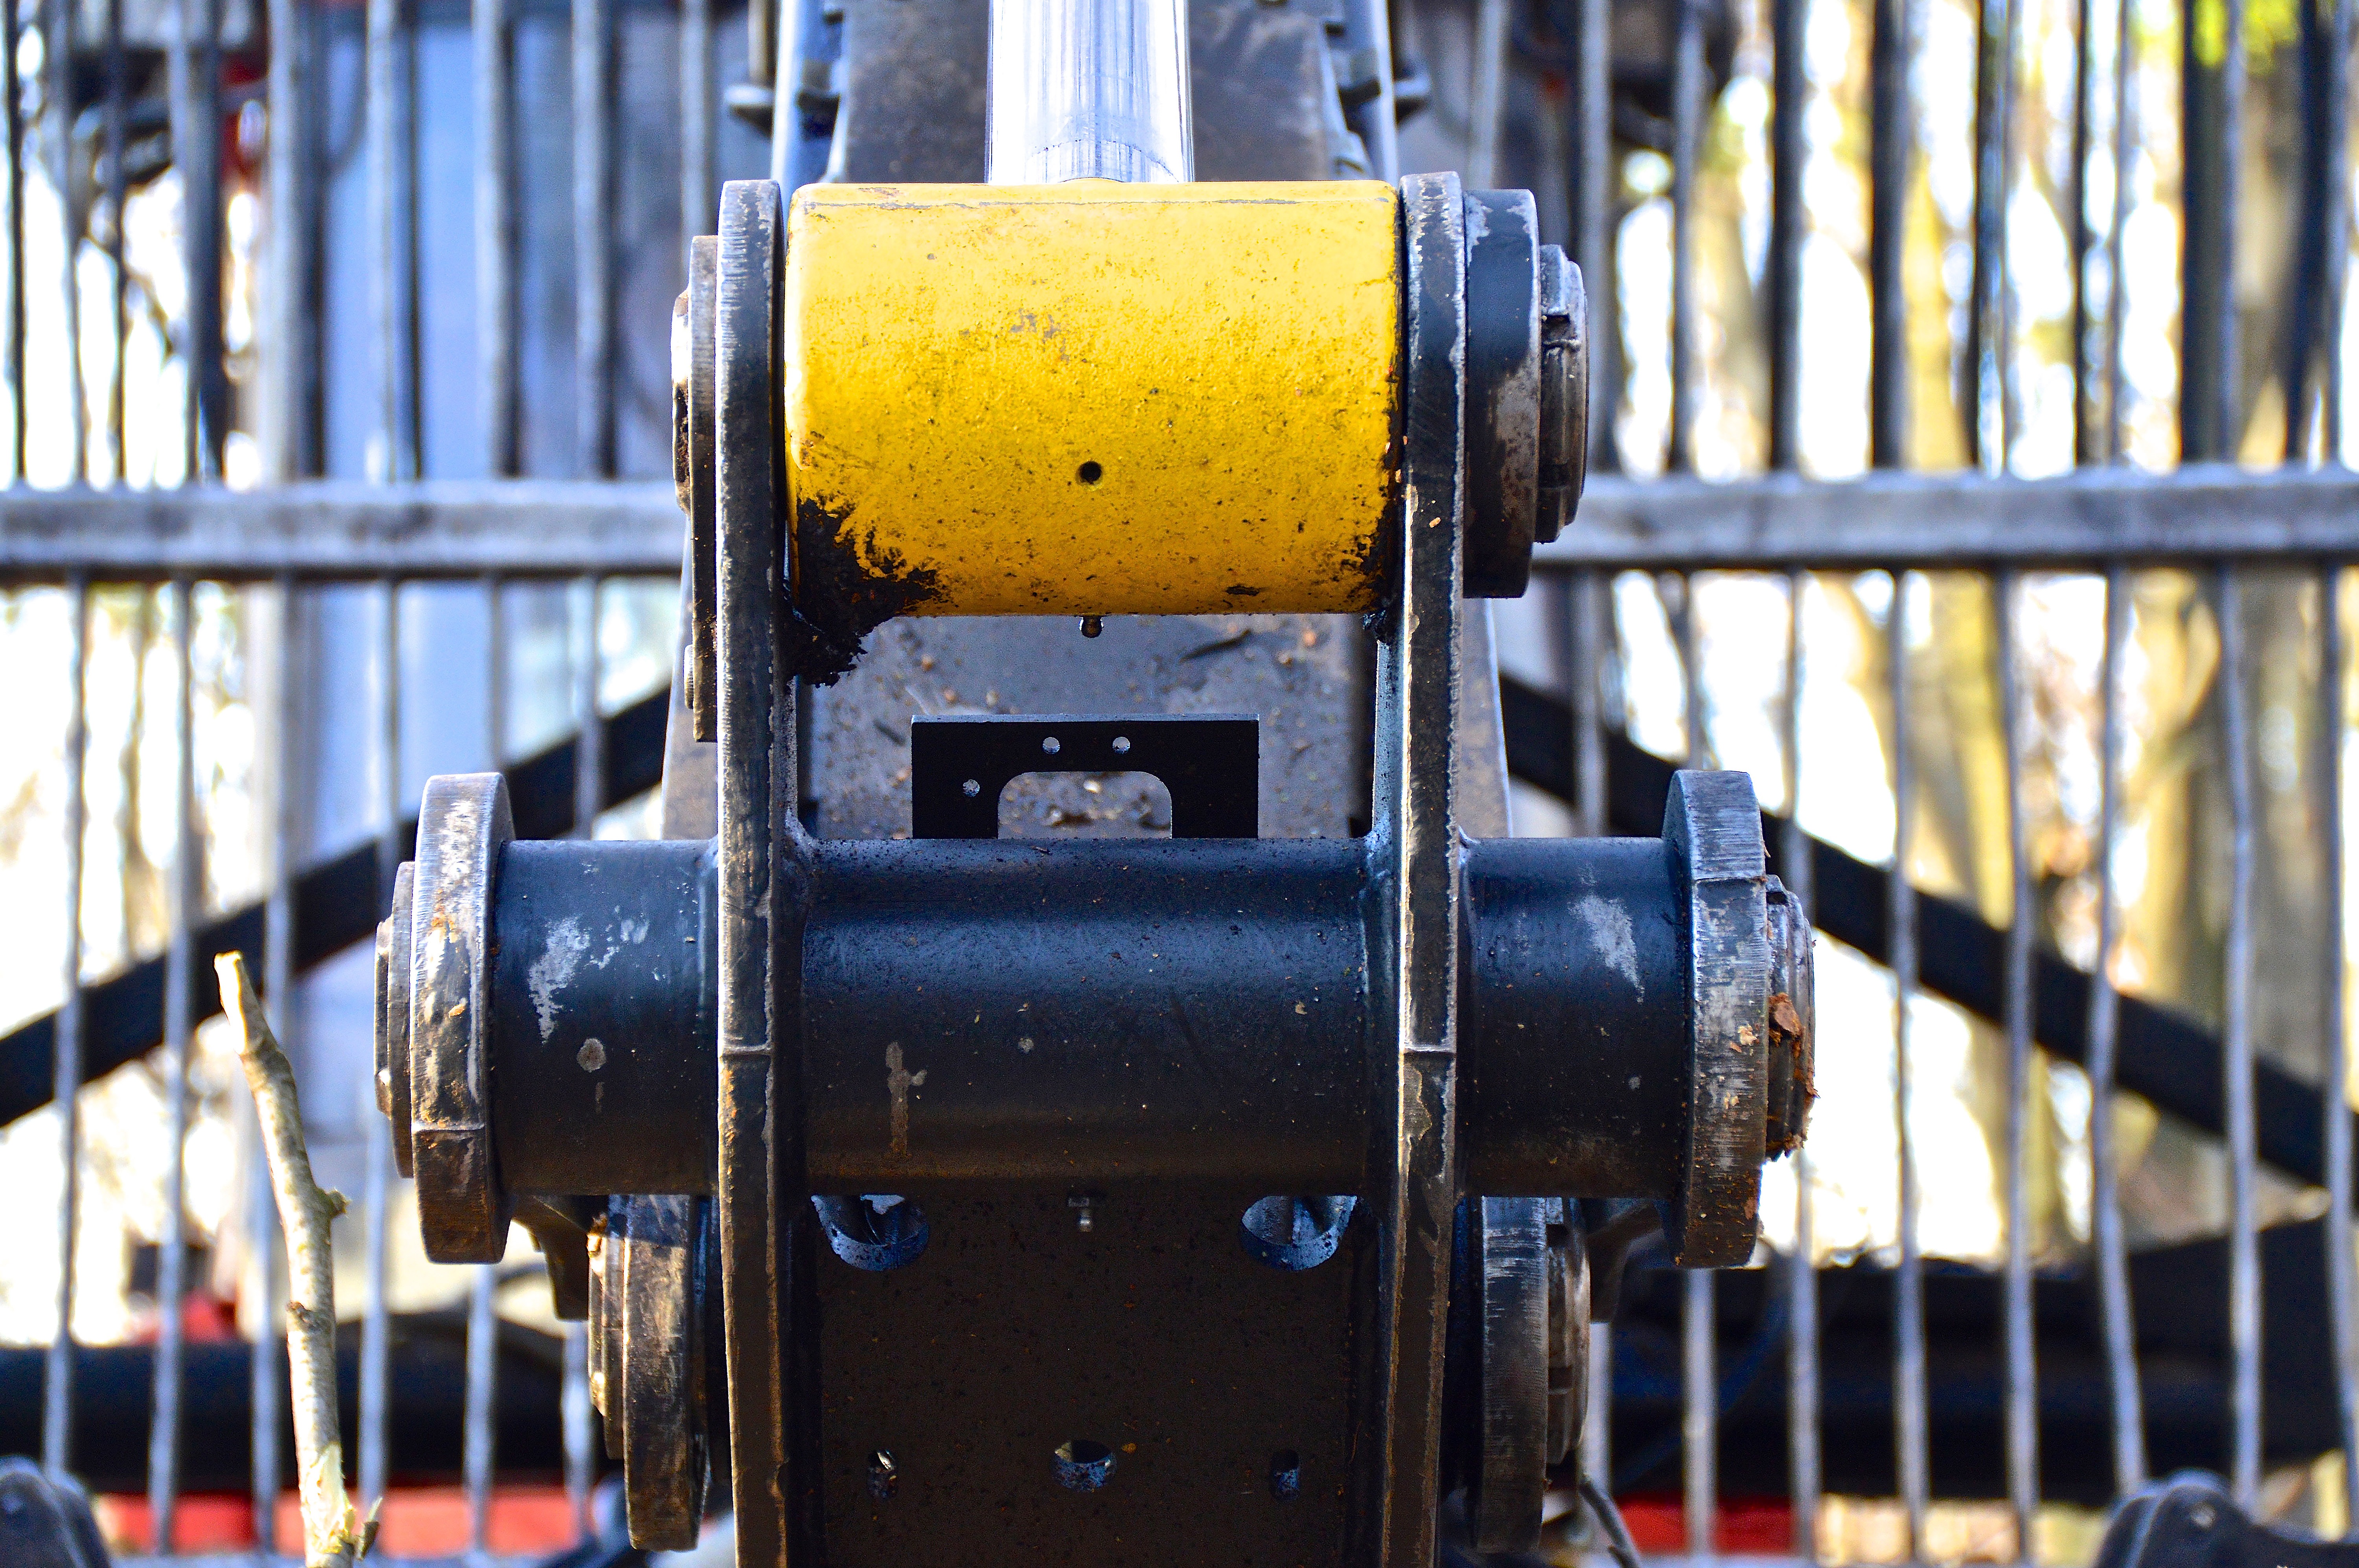
forest, transport, vehicle, machine, industry, locomotive, rainforest, logging, steam engine, excavators, automatic, lumberjack, hydraulic, deforestation, piston, tree cases, construction equipment, wood harvester, forest machine, forest work, forest workers